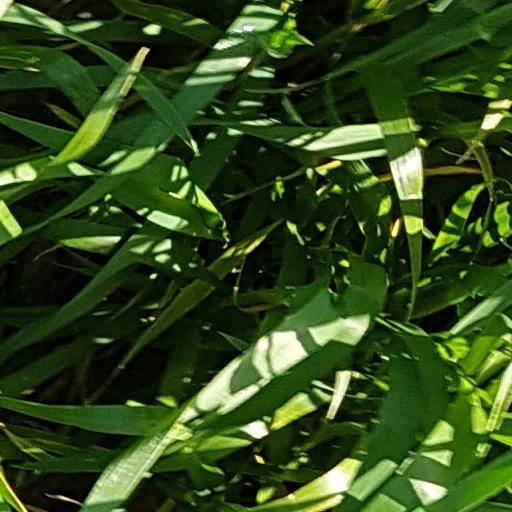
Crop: wheat